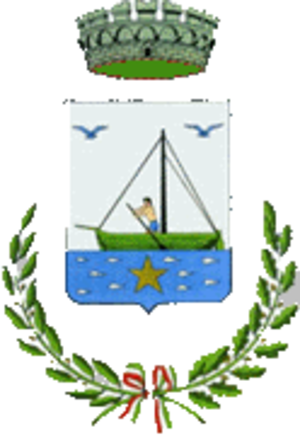
San Rocco al Porto est une commune italienne d'environ 3 600 habitants située dans la province de Lodi, dans la région de Lombardie.